Brooklyn

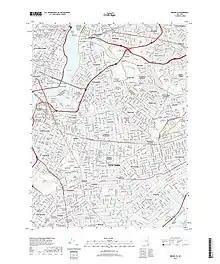
USGS map of Brooklyn (2019)

Toward the end of the 19th century, the City of Brooklyn experienced its final, explosive growth spurt. Park Slope was rapidly urbanized, with its eastern summit soon emerging as the city's third "Gold Coast" district alongside Brooklyn Heights and The Hill; notable residents of the era included American Chicle Company co-founder Thomas Adams Jr. and New York Central Railroad executive Clinton L. Rossiter. East of The Hill, Bedford-Stuyvesant coalesced as an upper middle class enclave for lawyers, shopkeepers, and merchants of German and Irish descent (notably exemplified by John C. Kelley, a water meter magnate and close friend of President Grover Cleveland), with nearby Crown Heights gradually fulfilling an analogous role for the city's Jewish population as development continued through the early 20th century. Northeast of Bedford-Stuyvesant, Bushwick (by now a working class, predominantly German district) established a considerable brewery industry; the so-called "Brewer's Row" encompassed 14 breweries operating in a 14-block area in 1890. On the southwestern waterfront of Kings County, railroads and industrialization spread to Sunset Park (then coterminous with the city's sprawling, sparsely populated Eighth Ward) and adjacent Bay Ridge (hitherto a resort-like subsection of the Town of New Utrecht). Within a decade, the city had annexed the Town of New Lots in 1886; the Towns of Flatbush, Gravesend and New Utrecht in 1894; and the Town of Flatlands in 1896. Brooklyn had reached its natural municipal boundaries at the ends of Kings County.